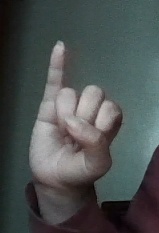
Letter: meem